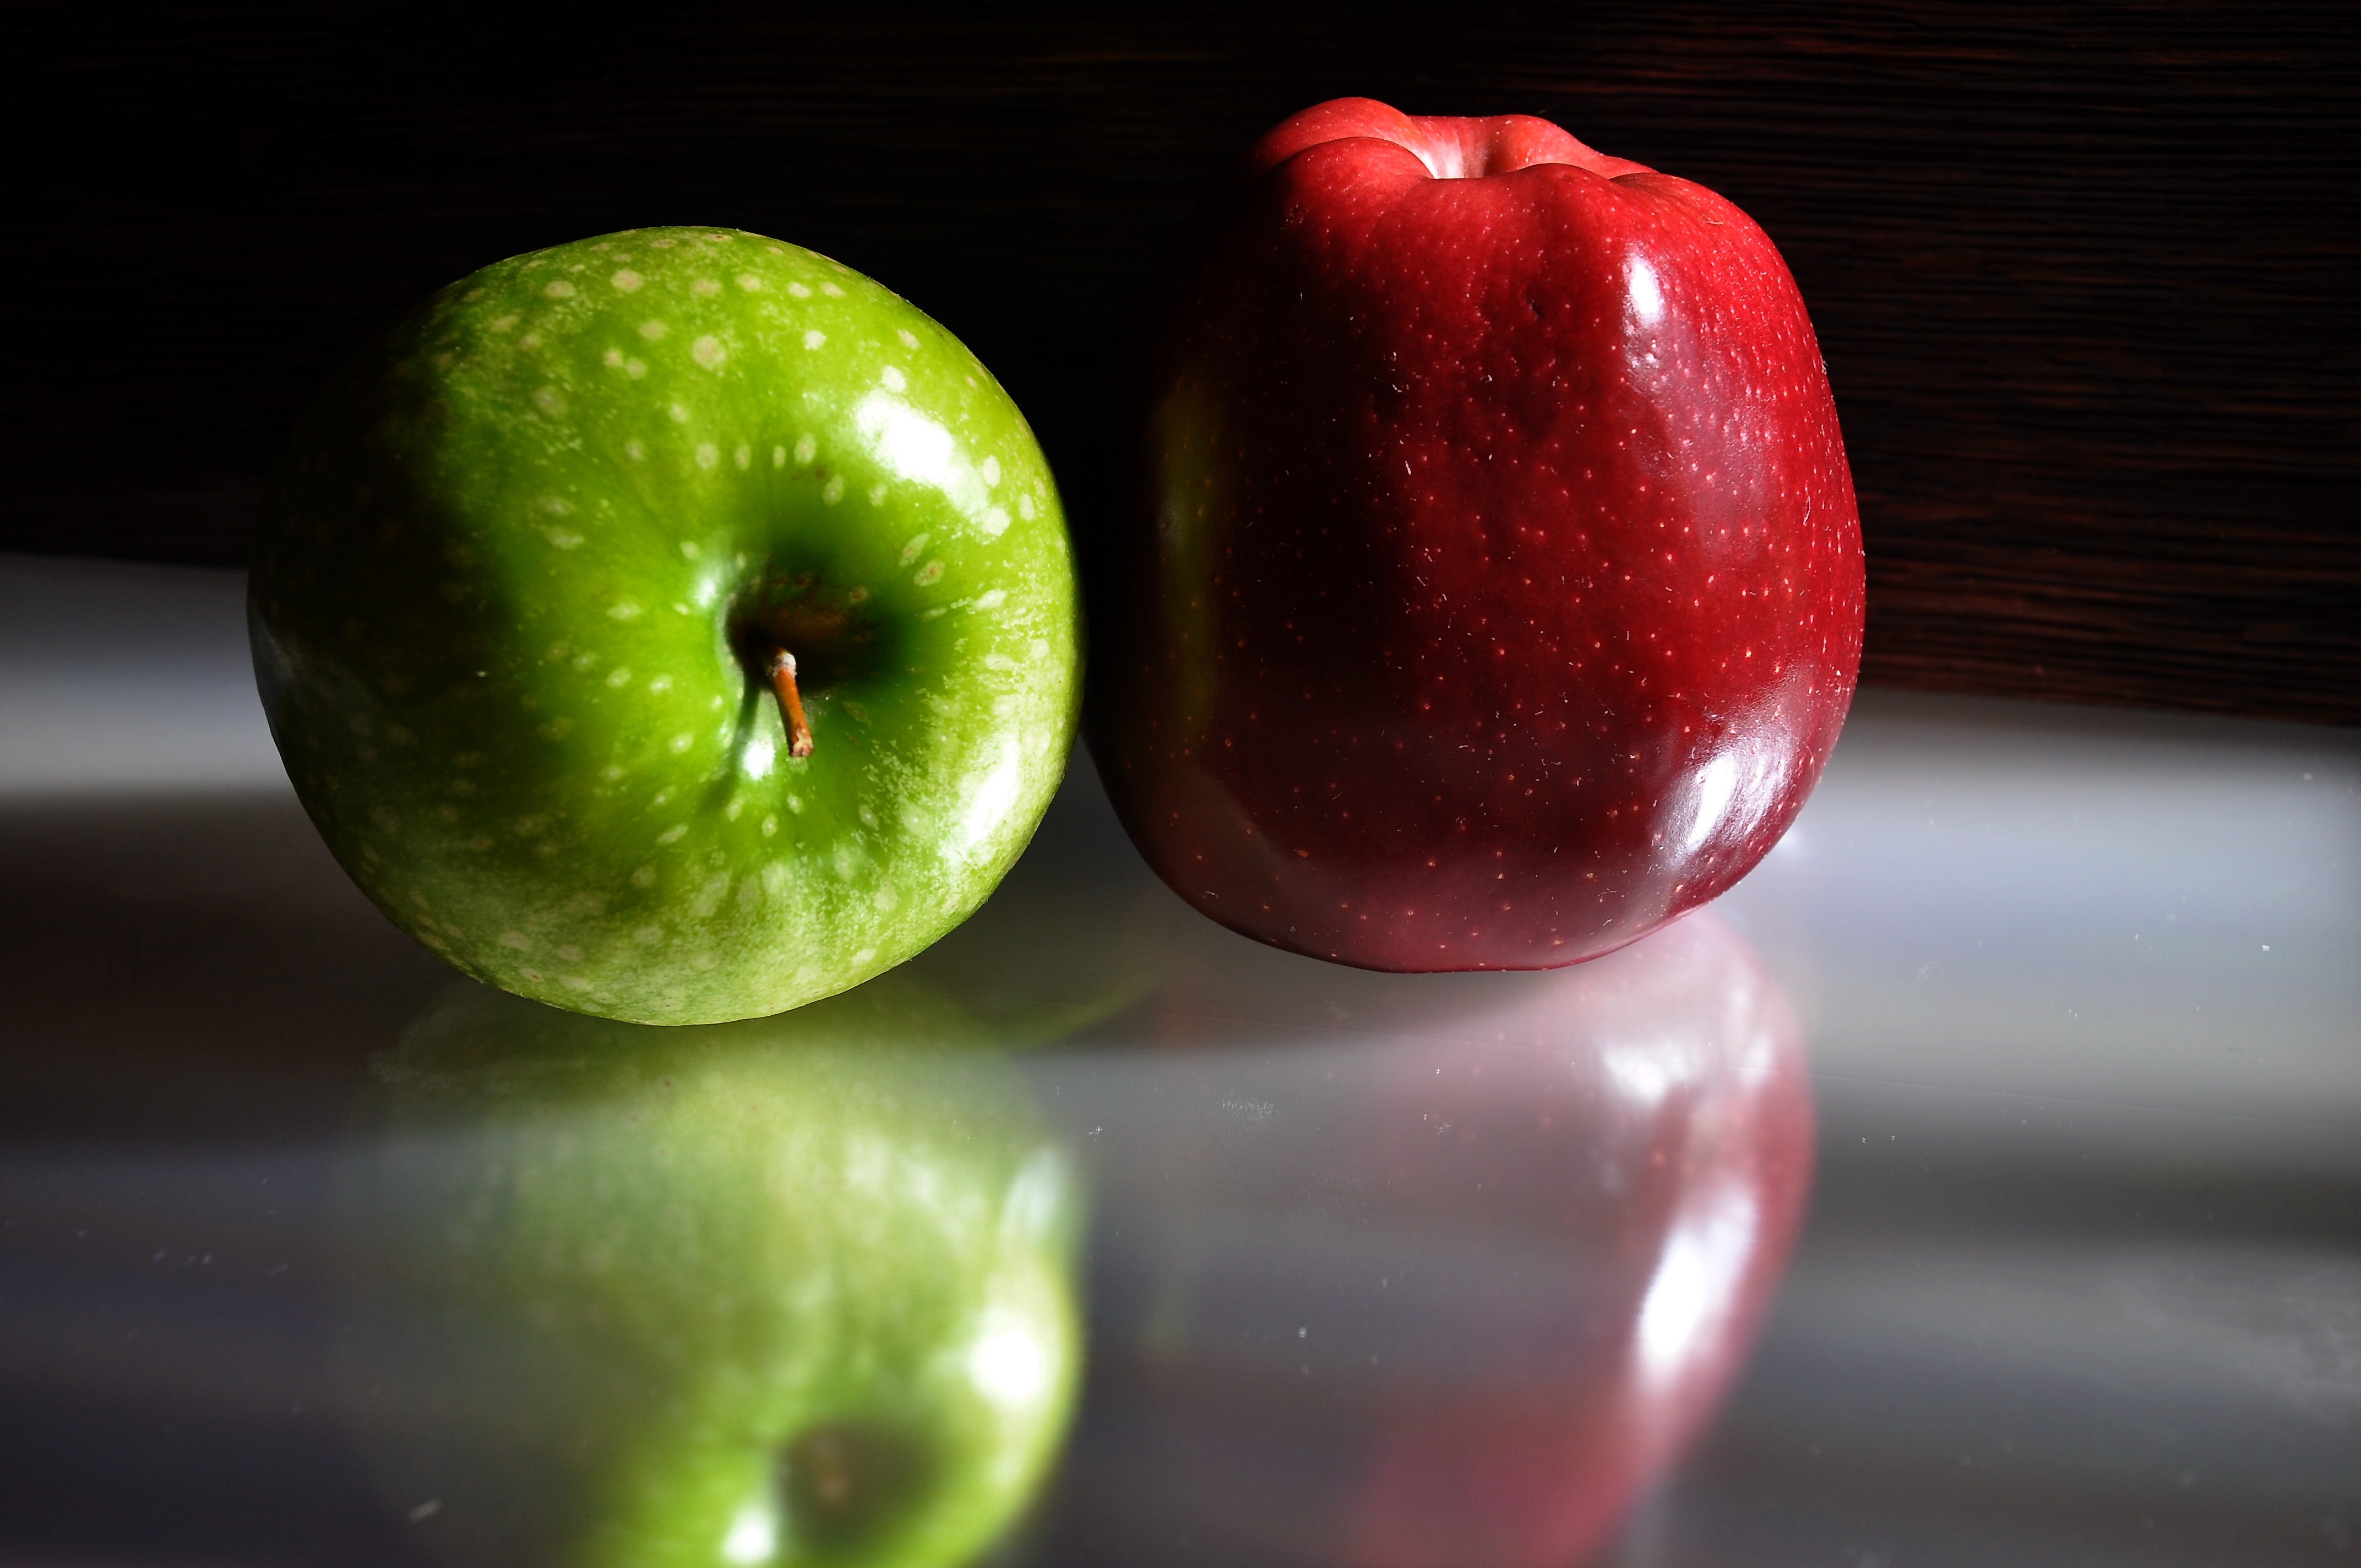
apple, plant, fruit, flower, food, green, red, produce, close up, red apple, liqueur, macro photography, green apple, flowering plant, rose family, still life photography, land plant